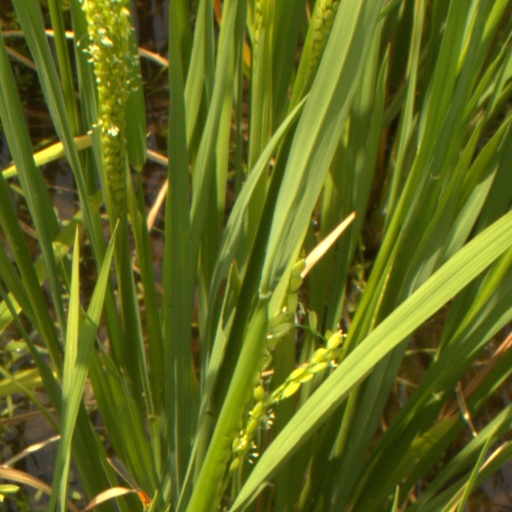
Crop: rice